Red Rocks Community College

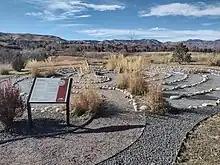
Red Rocks Community College Labyrinth

The Arvada campus (10280 W 55th Ave, Arvada, CO 80002) is on a hilltop northwest of the intersection of I-70 and Kipling in the suburban core of the Denver Metro. This campus provides general education credit along with more specialized studies in the health care industry.